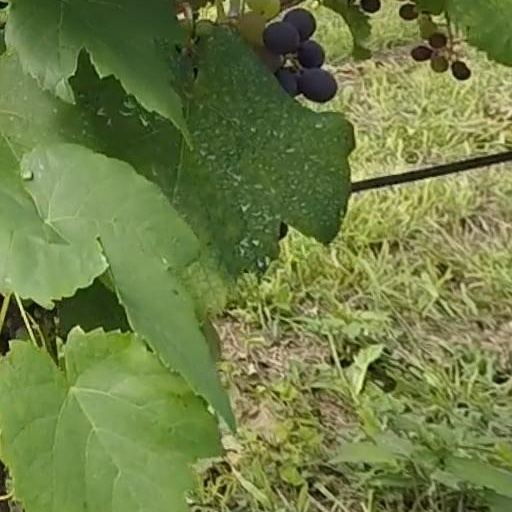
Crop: grape